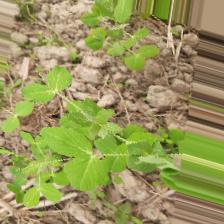
Label: Normal